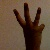
The image shows a hand gesture representing the number 6 in Indian Sign Language.